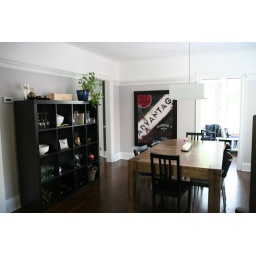
the room that is most finished in the house and our favorite dining room table from Kimberly Jackson...